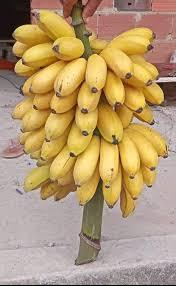
Mtu ameshikilia mkunga wa ndizi tamu, zilizoiva.Ndizi hizo ni za rangi ya manjano.Kando yake kuna sabatu ya rangi nyekundu iliyo kwenye kwenye sakafu.Nyuma yao ni ukuta uliobomokabomoka.